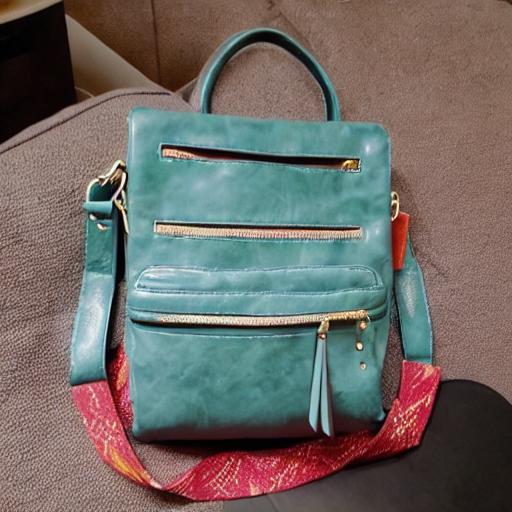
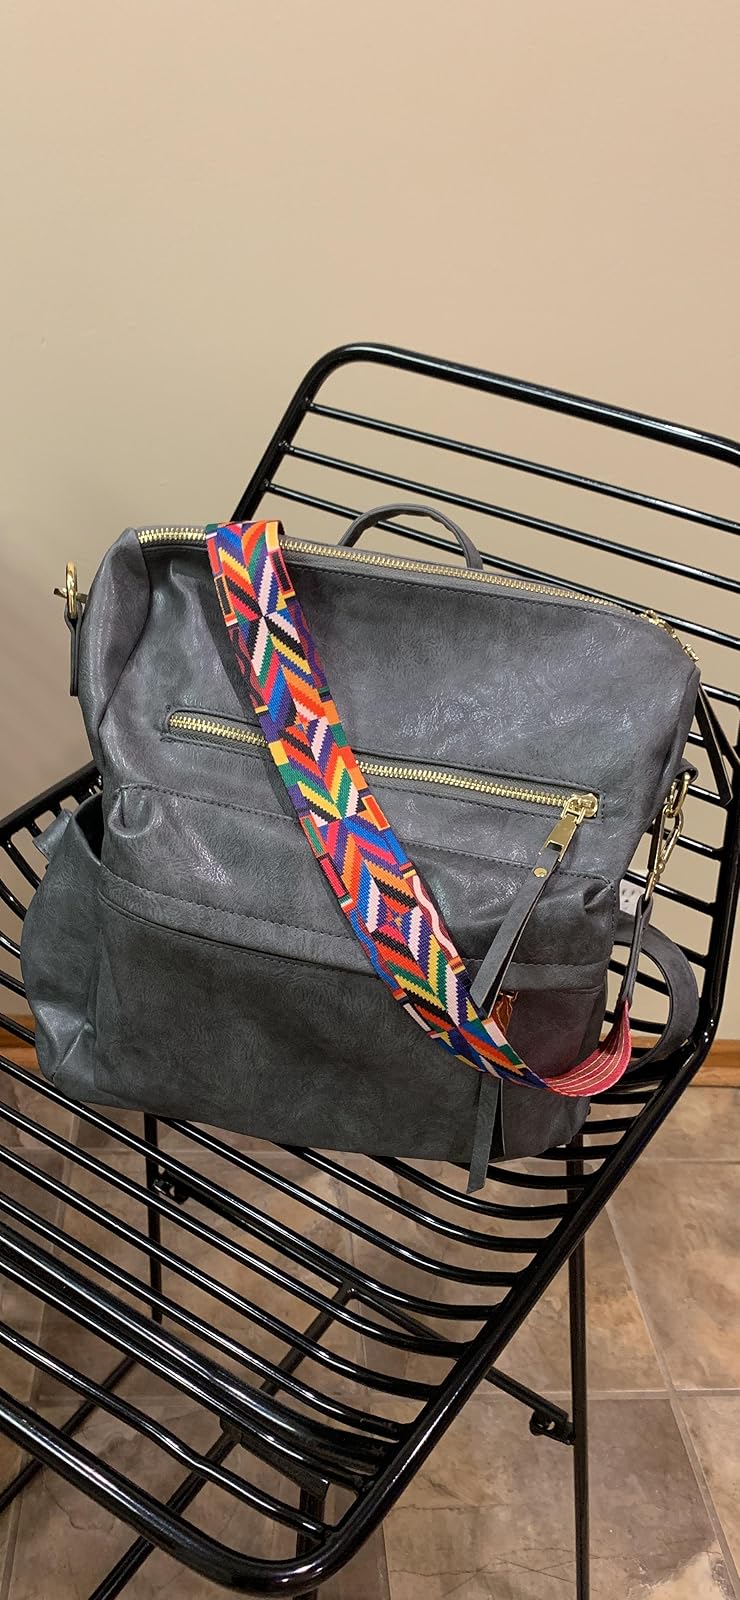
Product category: accessories_handbag
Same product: no